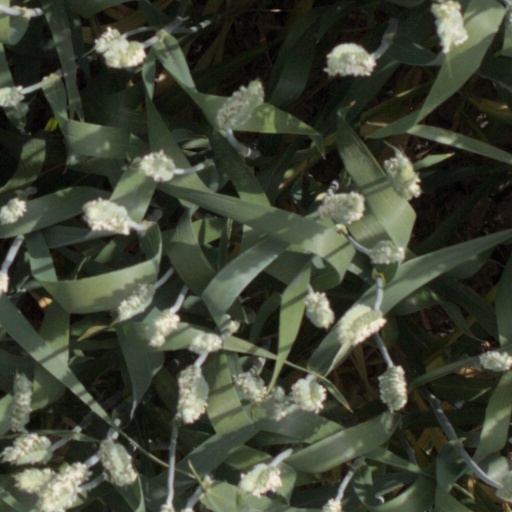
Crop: wheat